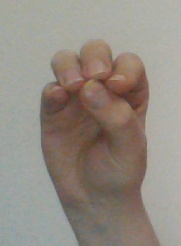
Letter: ha